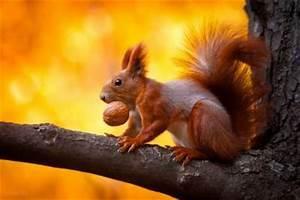
squirrel